List of box office records set by Star Wars: The Force Awakens

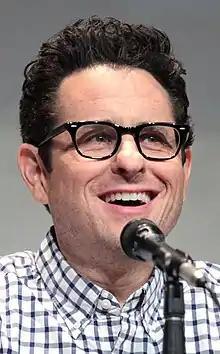
A headshot of director J. J. Abrams

Worldwide, the film set records for the highest-grossing opening weekend and the fastest to gross $1 billion, as well as several IMAX records.